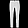
Label: Trouser